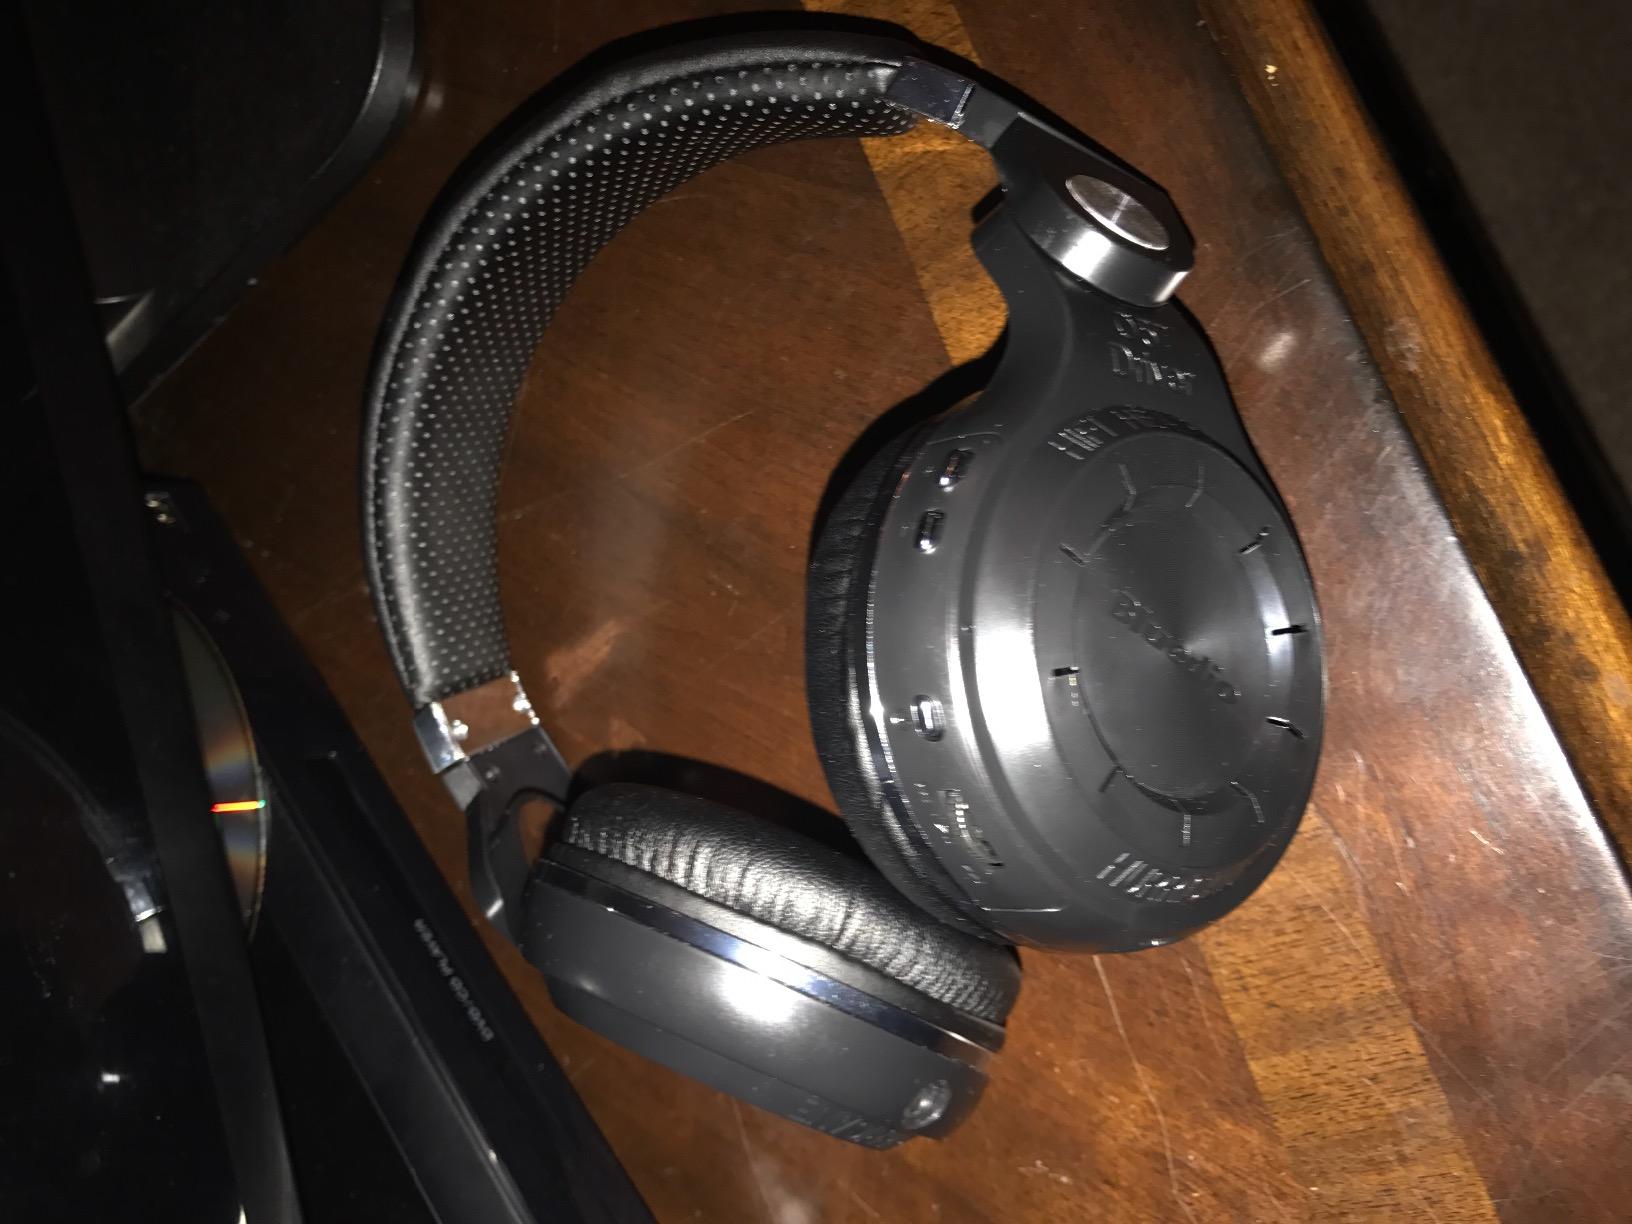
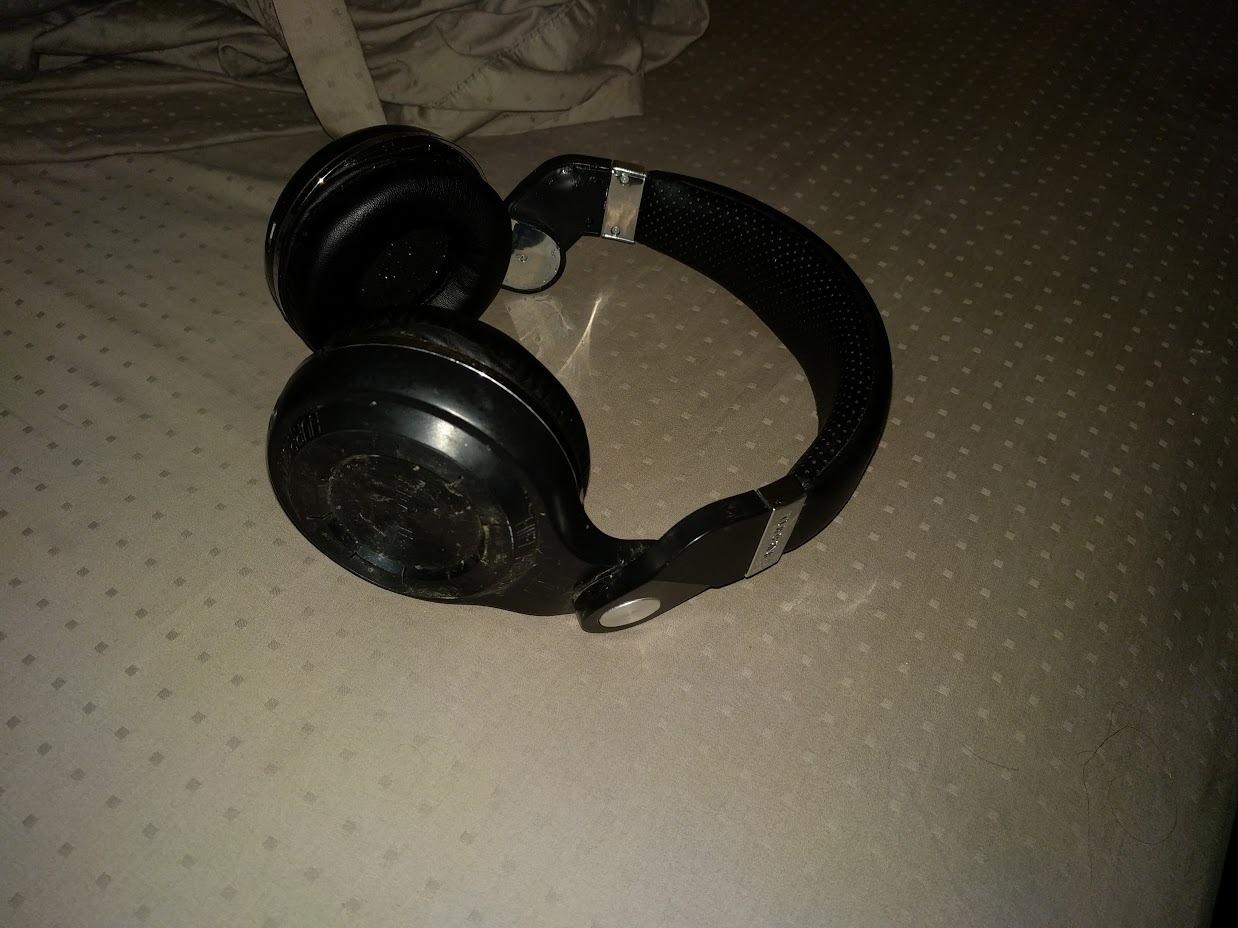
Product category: headphones
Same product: yes